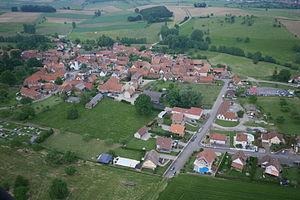
Le village de Mulhausen en Alsace vu depuis une montgolfière
Mulhausen est une commune française située dans le département du Bas-Rhin, en région Grand Est.